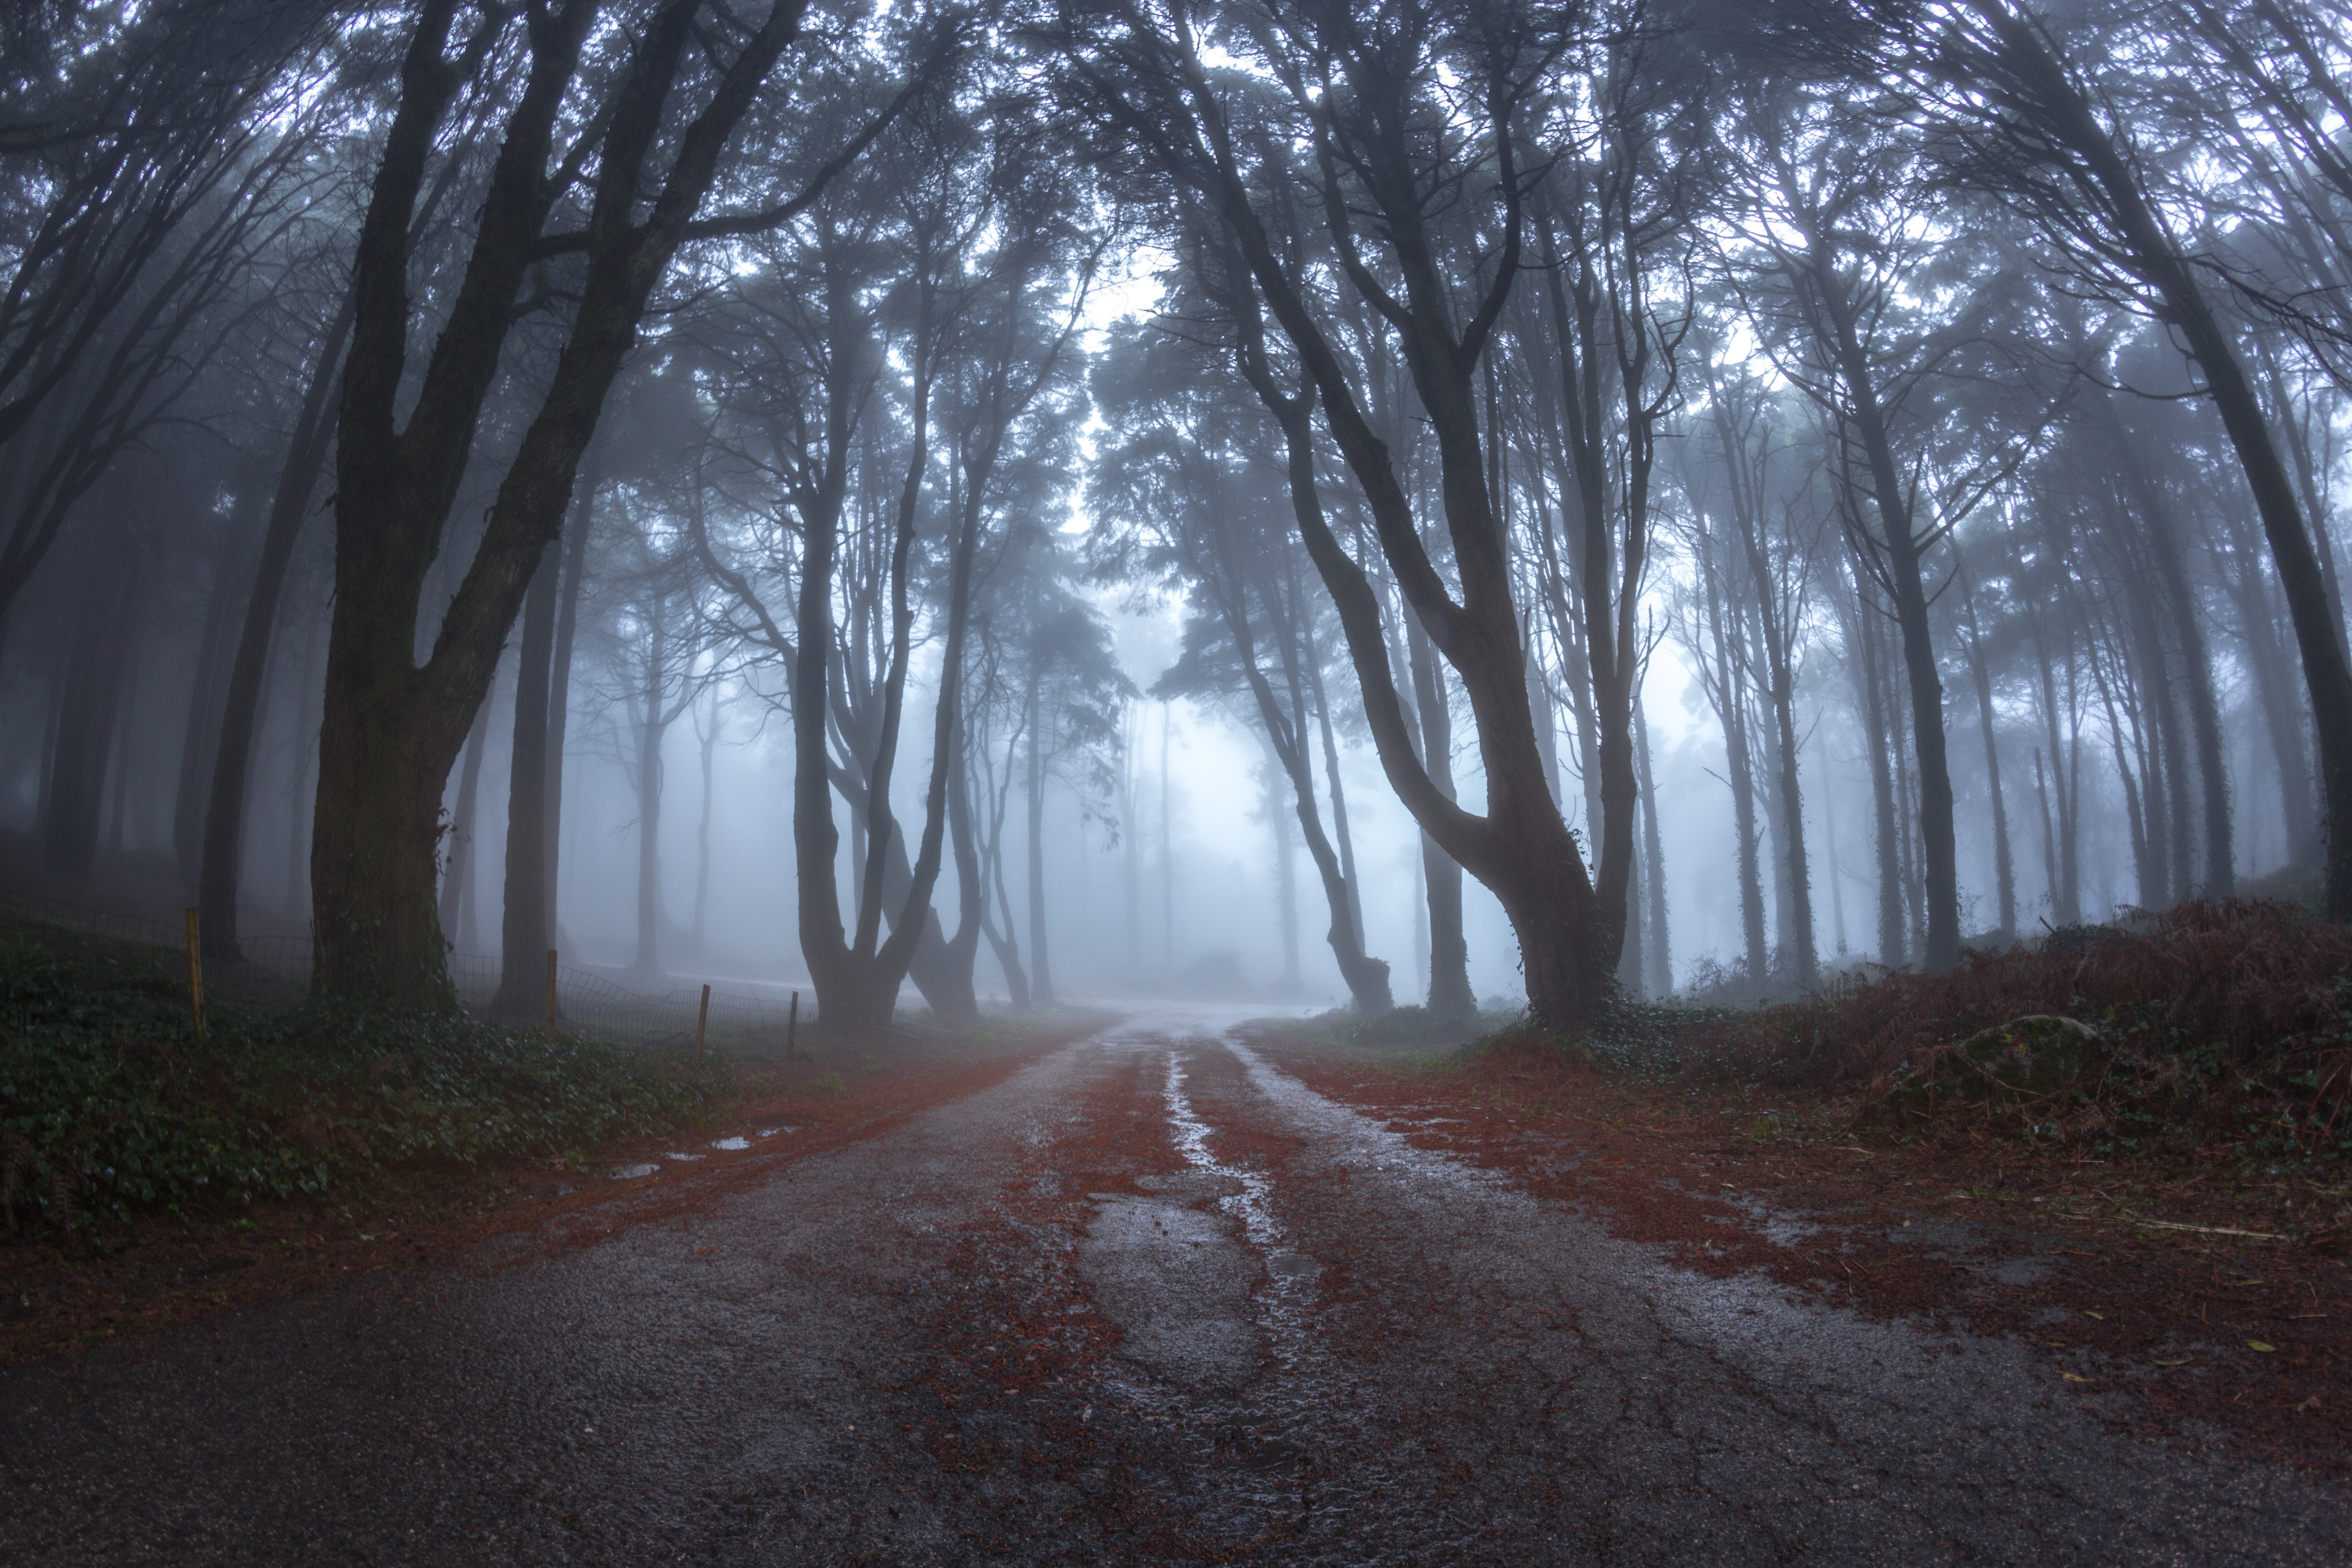
tree, nature, forest, snow, winter, fog, mist, sunlight, morning, frost, autumn, weather, season, woodland, habitat, freezing, natural environment, atmospheric phenomenon, woody plant